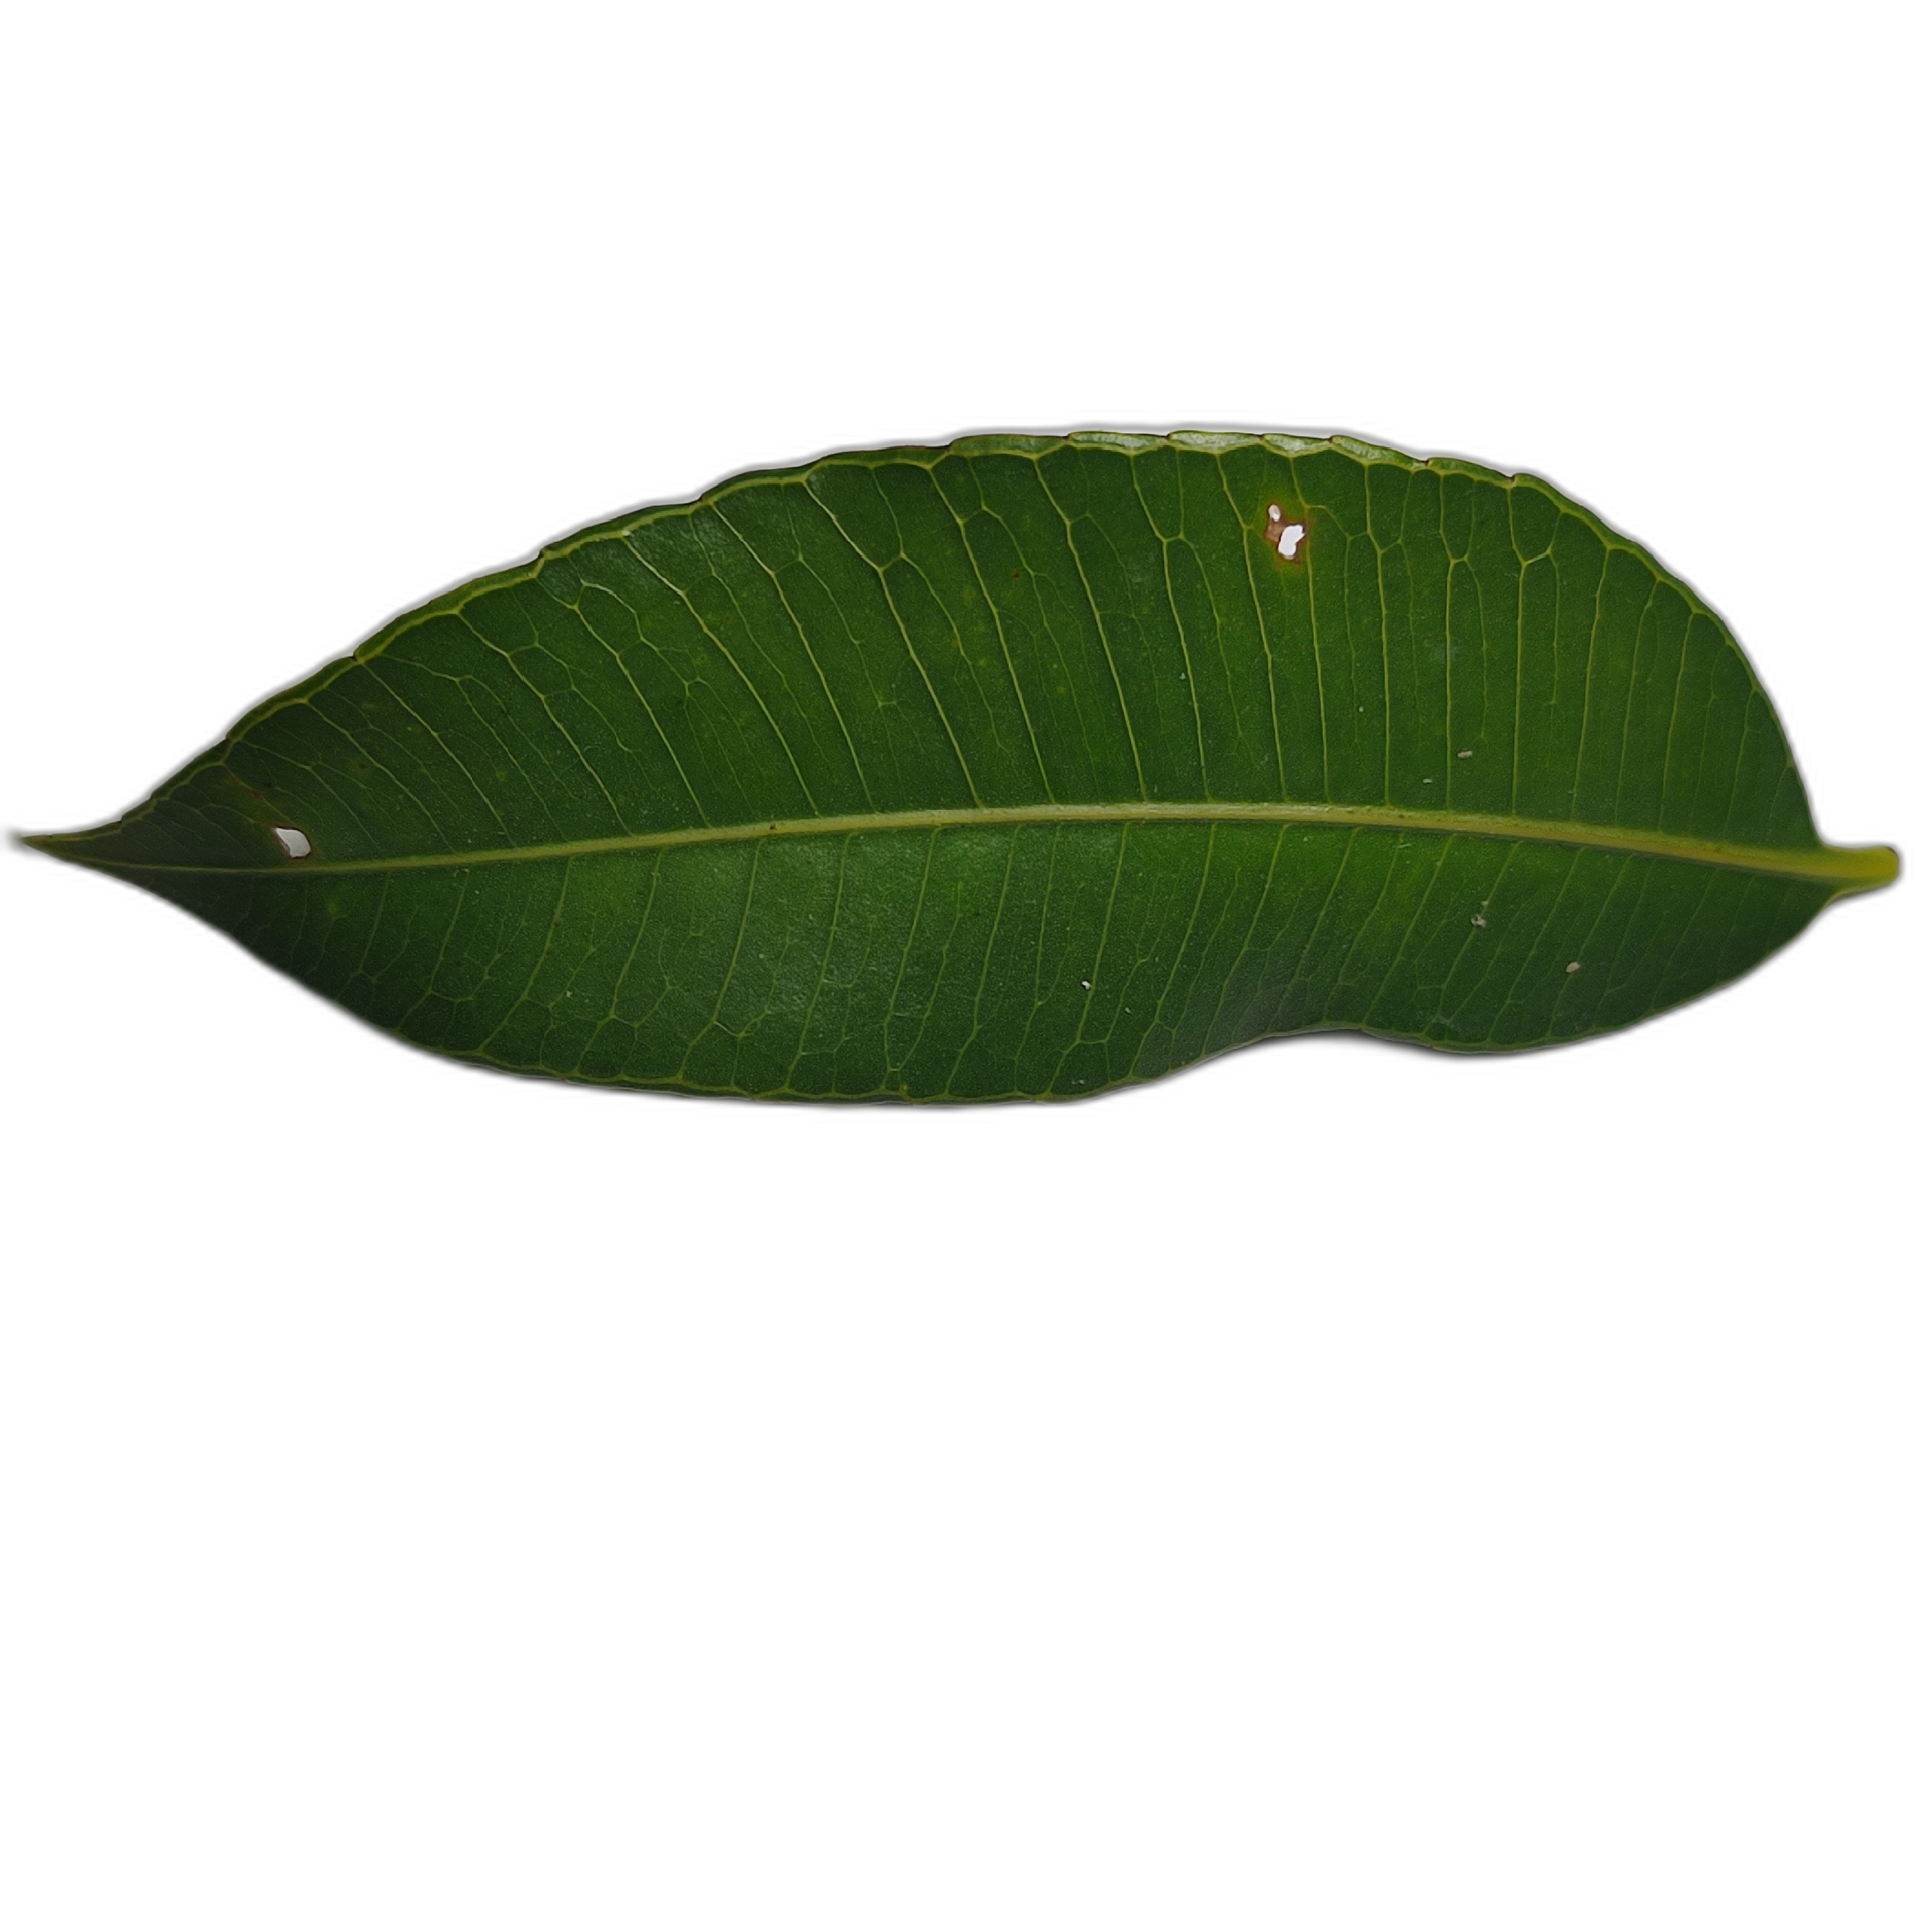
Label: healthy